Norman William Black

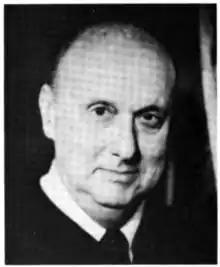

Norman William Black (December 6, 1931 – July 23, 1997) was a United States district judge of the United States District Court for the Southern District of Texas.